Amistad Research Center

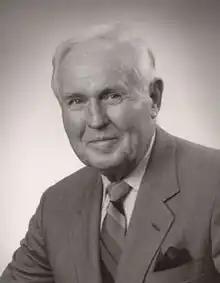
Clifton H. Johnsonfounding director

The ARC traces its history to the events leading to the 1841 U.S. Supreme Court case "United States v. The Amistad". The abolitionists who aided the Amistad Africans in their defense in that court case eventually helped to found the American Missionary Association (AMA), as an anti-caste, integrated abolitionist group. During and following the United States Civil War, the AMA founded hundreds of schools for the freedmen and other ethnic communities across the United States, including common schools, colleges and universities.